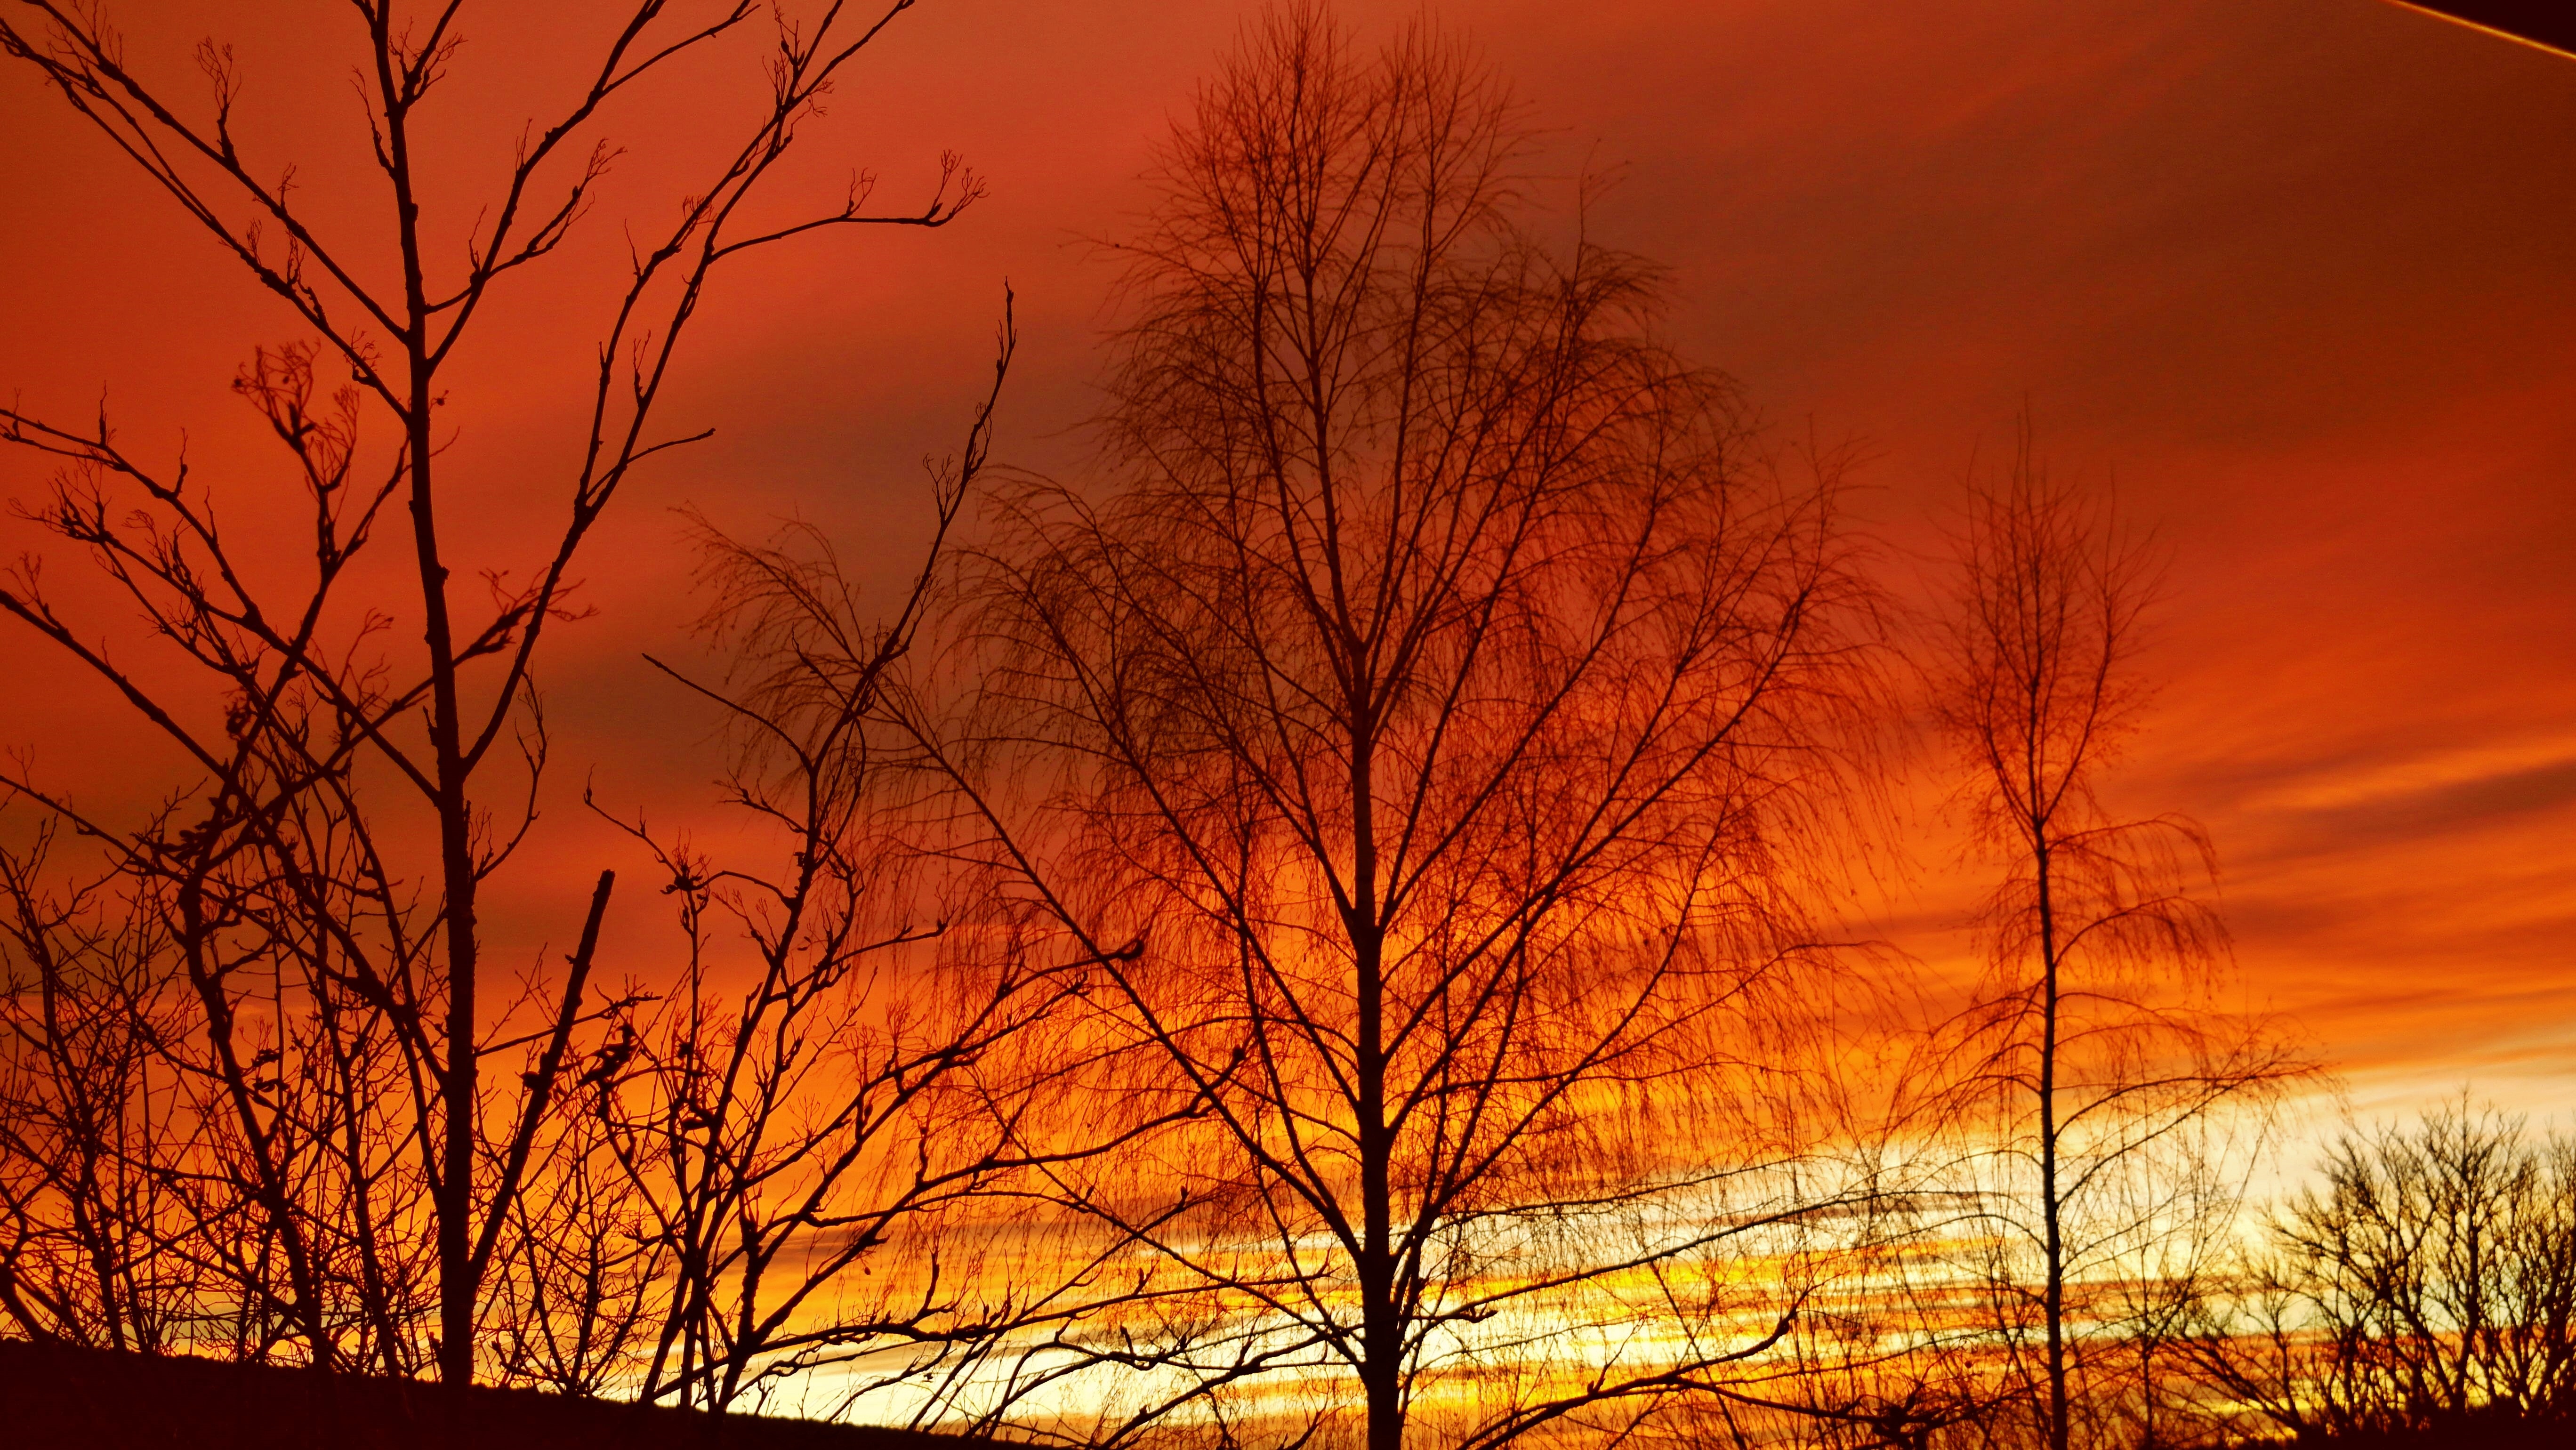
landscape, tree, nature, branch, silhouette, cloud, plant, sky, sun, sunrise, sunset, sunlight, morning, dawn, atmosphere, dusk, evening, reflection, red, autumn, romantic, season, beautiful, abendstimmung, viewing, afterglow, evening sky, atmospheric phenomenon, woody plant, red sky at morning